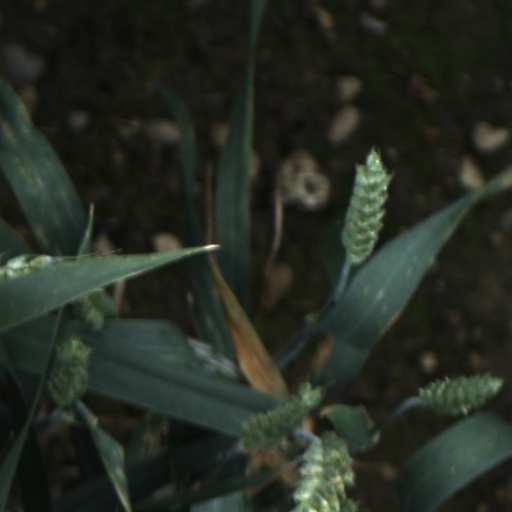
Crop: wheat